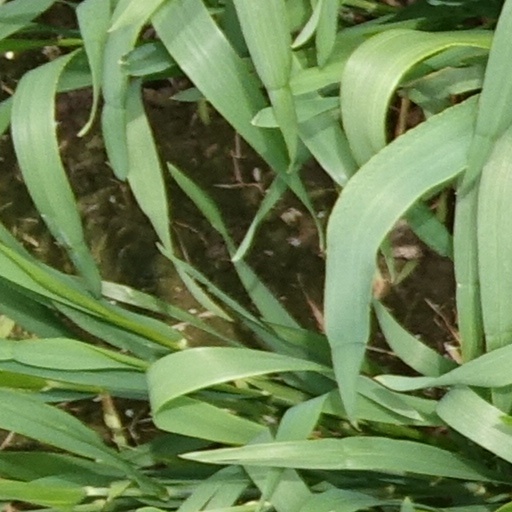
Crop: wheat